National Pedagogical Museum and Library of J. A. Comenius in Prague

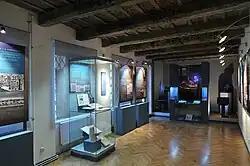

The National Pedagogical Museum and Library of J. A. Comenius is an institution in Prague that was created in 2011 by merging of two institutions: Pedagogical Museum (Valdstejnska 5) and Pedagogical Library of J. A. Comenius (Jeruzalemska 12).